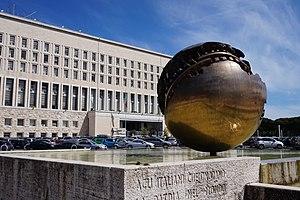
Le Palazzo della Farnesina est un bâtiment administratif situé au Nord de Rome, la capitale de l'Italie, à proximité du Foro Italico, qui abrite le Ministère des Affaires étrangères.
Rome /ʁɔm/ est la capitale de l'Italie. Située au centre-ouest de la péninsule italienne, près de la mer Tyrrhénienne, elle est également la capitale de la région du Latium, et fut celle de l'Empire romain durant 357 ans. En 2019, elle compte 2 844 395 habitants établis sur 1 285 km², ce qui fait d'elle la commune la plus peuplée d'Italie et la troisième plus étendue d'Europe après Moscou et Londres. Son aire urbaine recense 4 356 403 habitants en 2016. Elle présente en outre la particularité de contenir un État enclavé dans son territoire : la cité-État du Vatican, dont le pape est le souverain. C'est le seul exemple existant d'un État à l'intérieur d'une ville.
Le ministère des Affaires étrangères et de la Coopération internationale est le ministère des Affaires étrangères du gouvernement de la République italienne. Il est également connu sous le nom Farnesina en référence au siège du ministère, le palazzo della Farnesina, à Rome, ou de MAE.